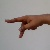
The image shows a hand gesture representing the letter 'P' in Indian Sign Language.